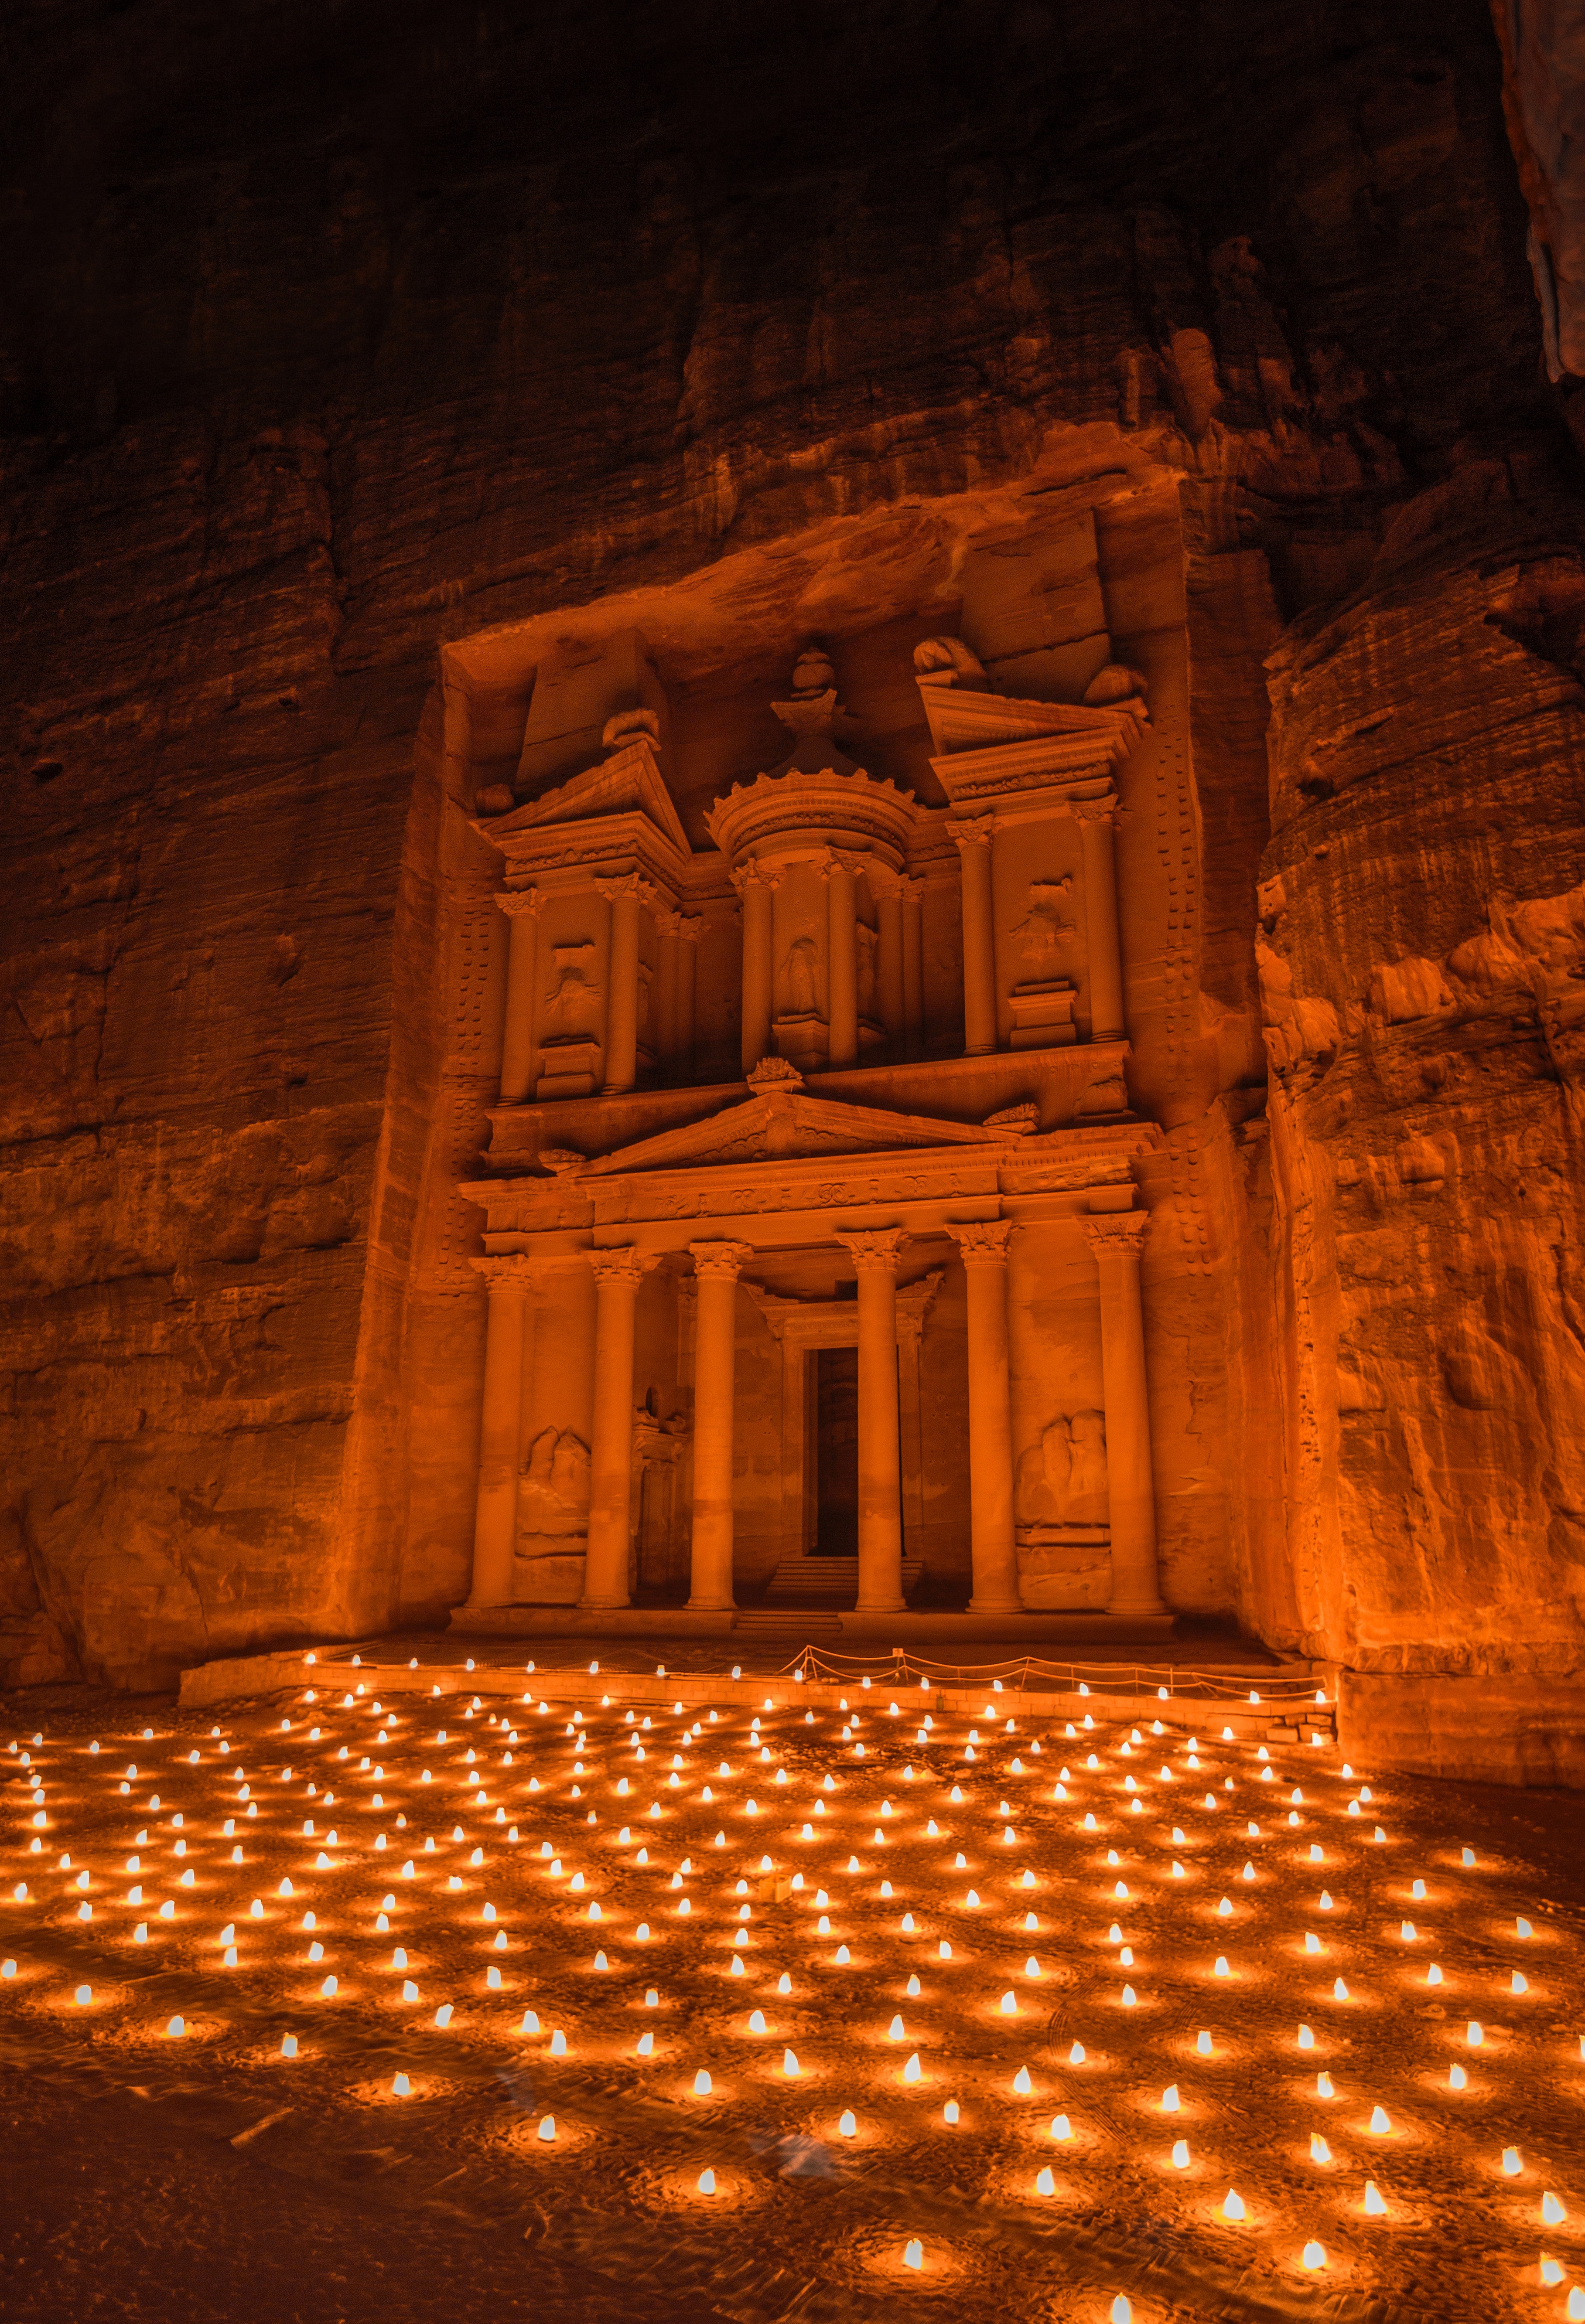
historic site